Burlington, North Carolina

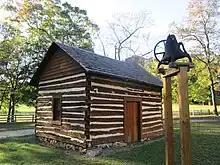
Cedarock Park, south of Burlington

There are a variety of parks that can be found in Burlington, including Joe Davidson Park and the Burlington City Park. Upon visiting these parks one can find a variety of things for various activities, such as baseball fields, basketball courts, soccer fields, playgrounds, disc golf and tennis courts.